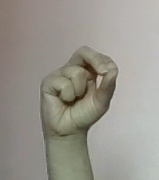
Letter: gaaf